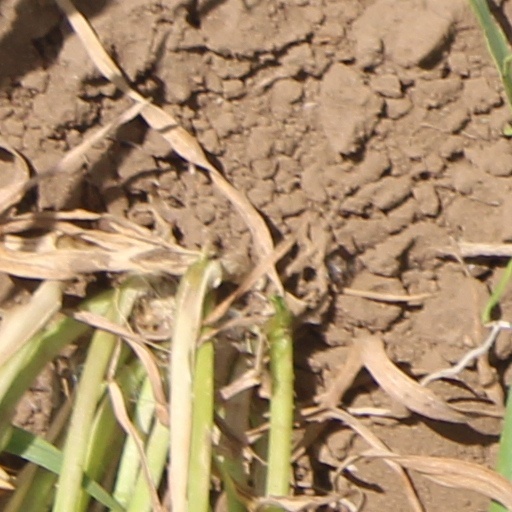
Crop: wheat